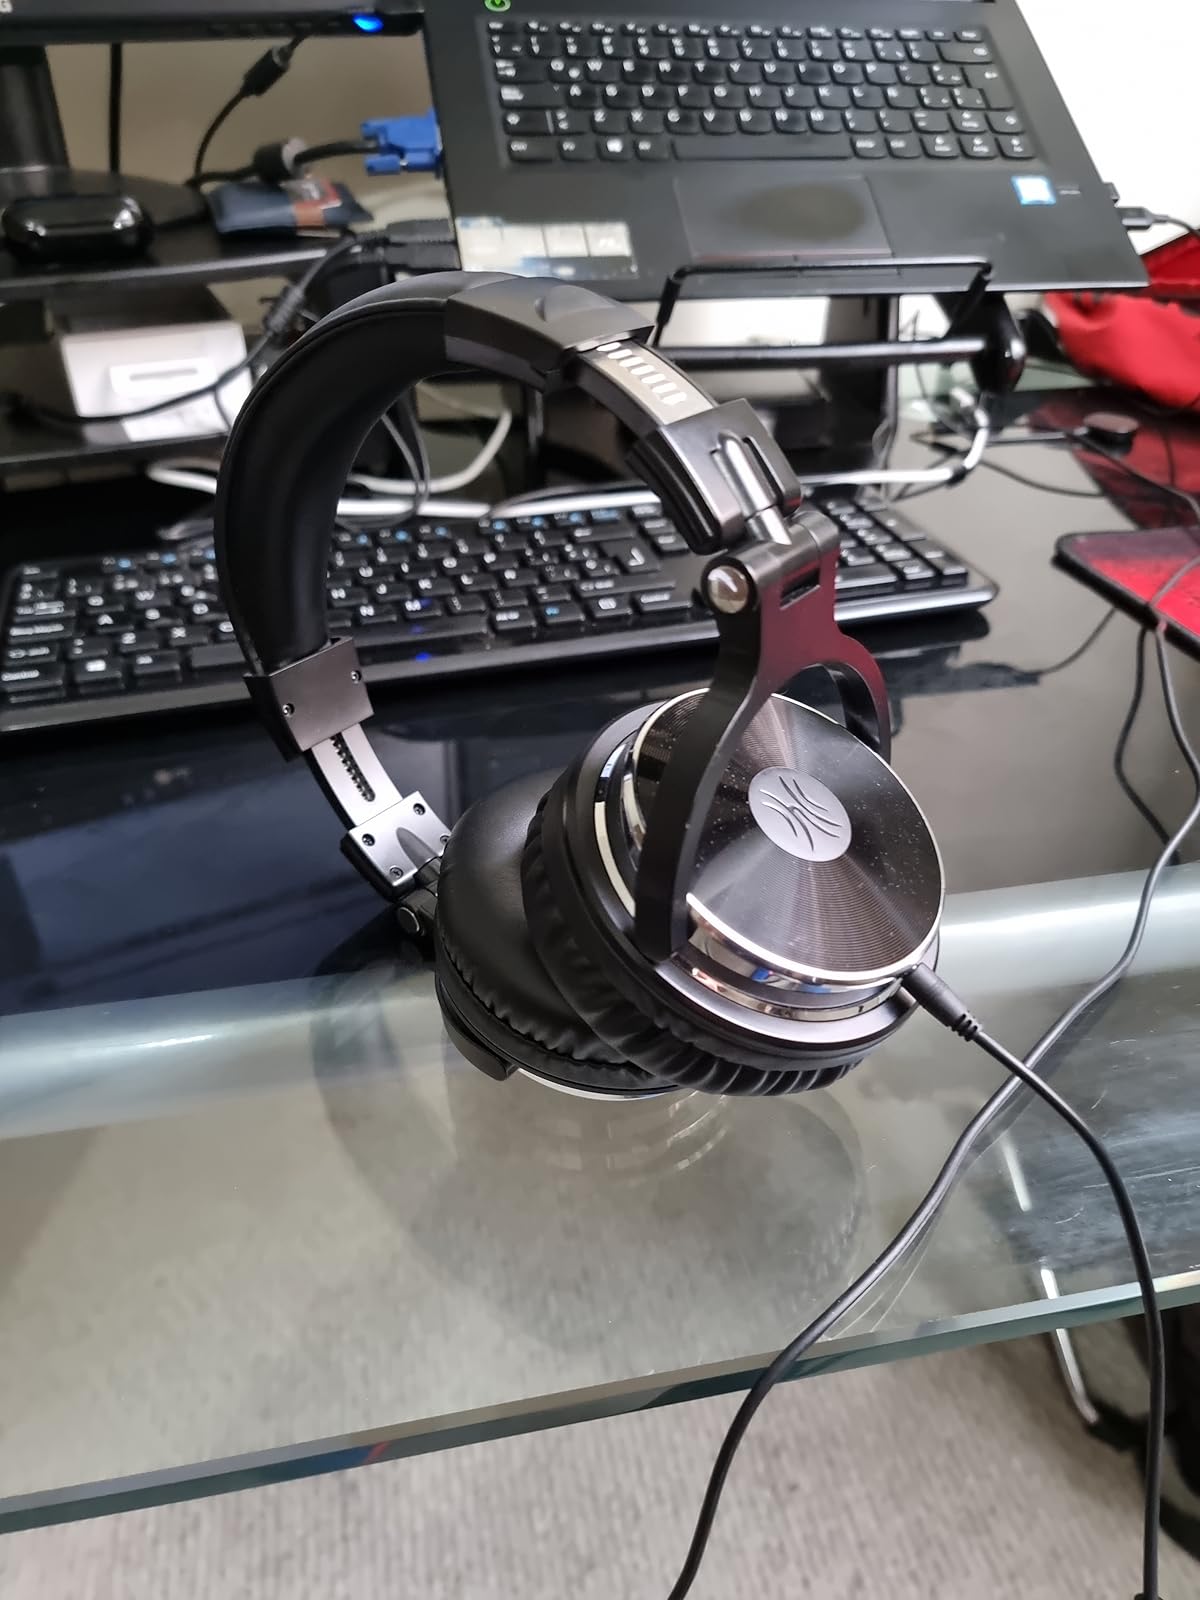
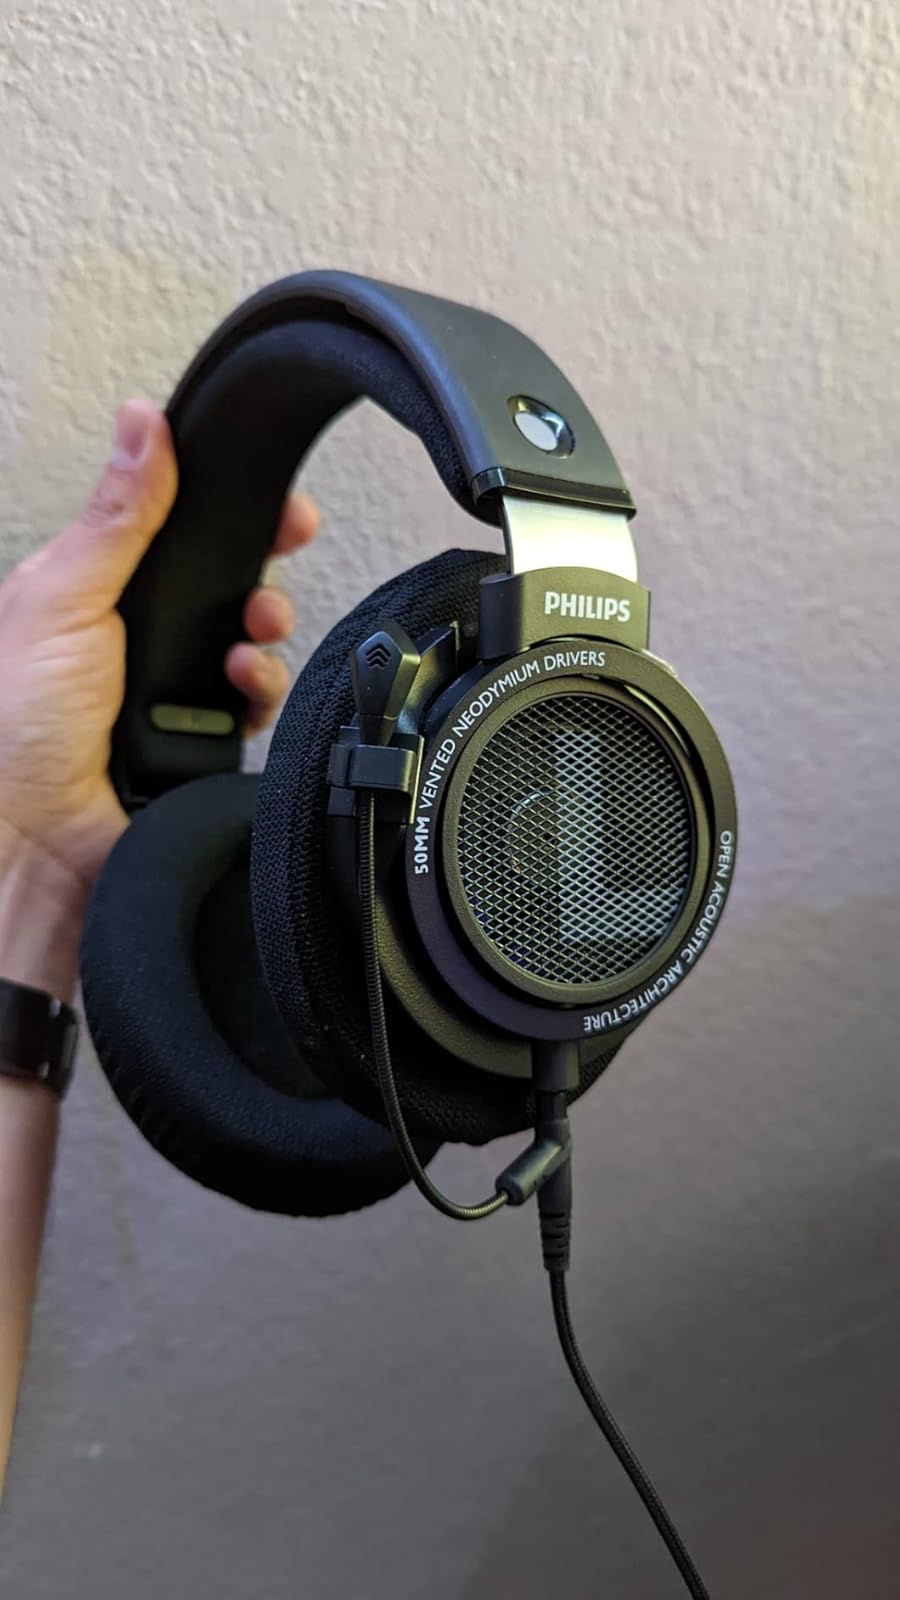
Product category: headphones
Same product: no